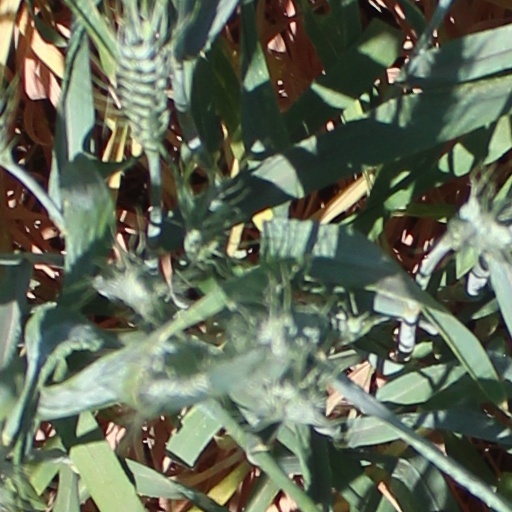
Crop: wheat